COVID-19 rapid antigen test

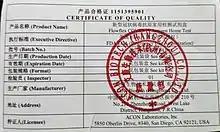
A certification of quality for a COVID-19 rapid antigen home test.

Although the specificity of RATs are high (98%-99%), in 2020 RATs were criticized for having a sensitivity as low as 50%; that is, if people with COVID-19 as determined by a positive PCR test were also tested with a RAT, about half the time the RAT would be negative. As of 2022, systematic reviews determined that the pooled sensitivities of RATs were 70%-72%. In one systematic review, the range of sensitivities across studies was 37%-90%. As the World Health Organization (WHO) recommends RATs with "≥ 80% sensitivity", many RATs do not meet the WHO recommendation.